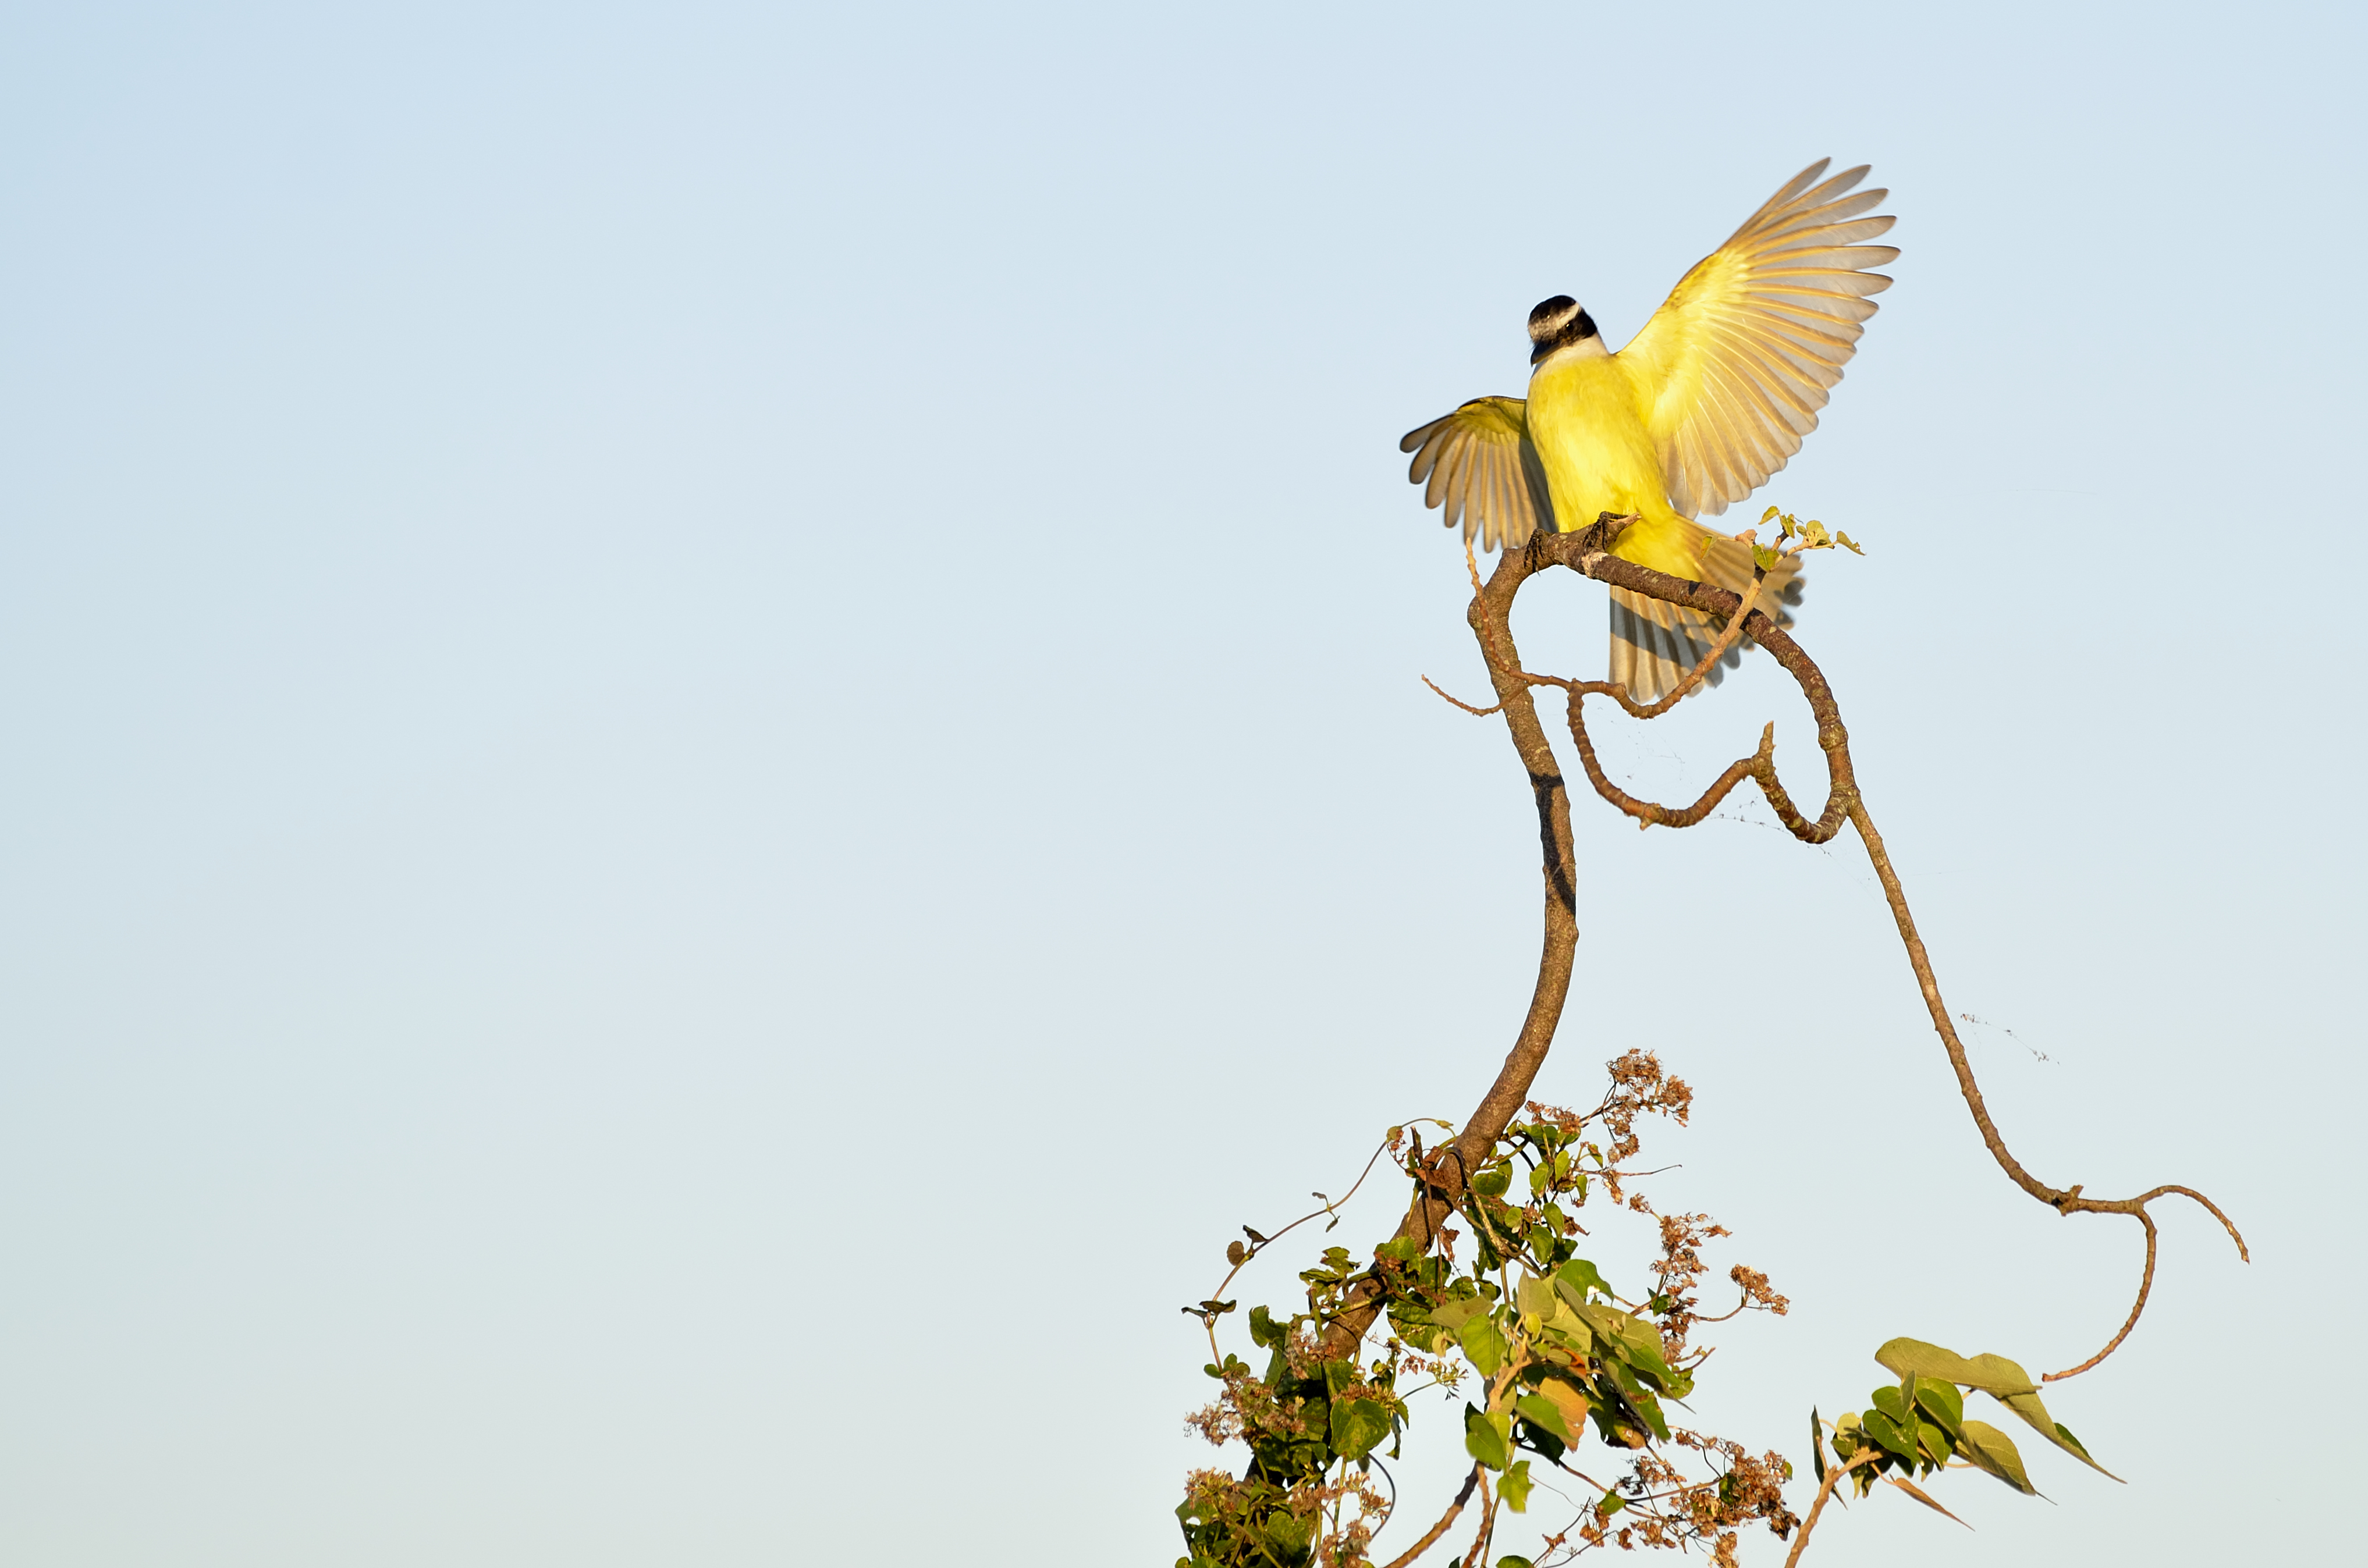
branch, bird, flower, wildlife, wild, insect, yellow, flora, fauna, invertebrate, laguna, corrientes, fna, ibera, estero, parque, macro photography, perching bird